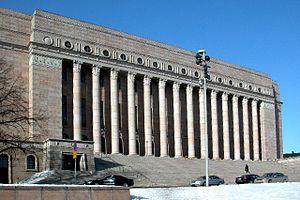
Bâtiment principal du Parlement finlandais (eduskunta / Riksdagen).
Les élections législatives finlandaises de 2015 se tiennent le 19 avril 2015, afin d'élire les 200 députés de la 37ᵉ législature du parlement finlandais, l'Eduskunta.
Les élections législatives finlandaises de 2019 se tiennent le 14 avril 2019, afin d'élire les 200 députés de la 38ᵉ législature du parlement finlandais, l'Eduskunta.
Johan Sigfrid Sirén est un architecte finlandais.
L'architecture de la Finlande a une histoire de plus de 800 ans et, alors que jusqu'à l'époque moderne, l'architecture était fortement influencée par les courants des deux nations voisines de la Finlande, à savoir la Suède et la Russie, dès le début du XIXᵉ siècle, les influences sont venues directement de l'extérieur. Dans un premier temps, lorsque des architectes étrangers itinérants ont commencé à exercer dans le pays, puis lorsque la profession d'architecte finlandais s'y est établie. L'architecture finlandaise a également contribué de manière significative à plusieurs styles internationaux, tels que le Jugendstil, ou Art nouveau, le classicisme nordique et le fonctionnalisme. Plus particulièrement, les travaux de l'architecte moderniste Eliel Saarinen, l'architecte le plus connu du pays, ont eu une influence considérable à l'échelle mondiale. Mais l'architecte moderniste Alvar Aalto, considéré comme l'une des figures majeures de l'histoire mondiale de l'architecture moderne, est encore plus renommé qu'Eliel Saarinen. Dans un article de 1922, intitulé Motifs des âges passés, Aalto discute des influences nationales et internationales en Finlande :
Le classicisme nordique fut un style architectural qui a brièvement fleuri aux Pays nordiques entre les années 1910 et 1930.
Les élections législatives finlandaises de 2011 se tiennent le 17 avril 2011, afin d'élire les 200 députés de la 36ᵉ législature du parlement finlandais, l'Eduskunta.